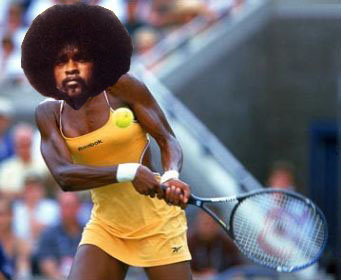
hình ảnh của một nữ vận động viên tennis được photoshop